Tourism in Austria

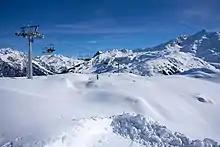
Ski Arlberg in Vorarlberg and Tyrol

Of great touristic importance are the Austrian skiing, hiking and mountaineering resorts in the Alps as well as family-friendly recreation areas and thermal spas. The same applies to the numerous Austrian lakes (e.g. Wolfgangsee and other lakes in the Salzkammergut east of Salzburg or Wörthersee in Carinthia) and castles. Stretching over Vorarlberg and Tyrol, Ski Arlberg is the largest connected ski area in Austria and one of five largest ski areas in the world.